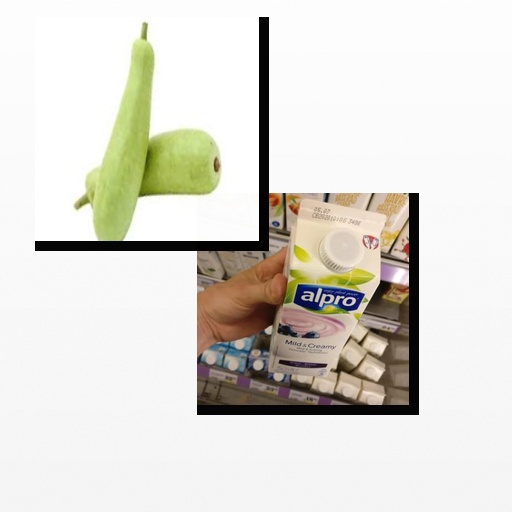
Food items: blueberry_soyghurt, bottle_gourd